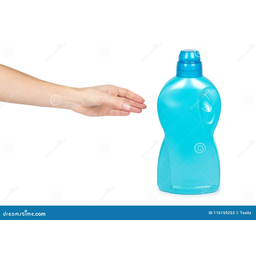
Label: plastic